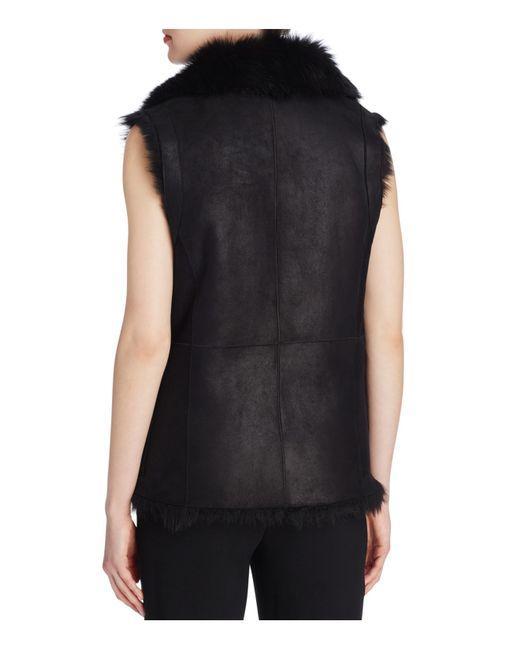
elegante schwarze Damenweste mit Federn